International Kite Festival in Gujarat – Uttarayan

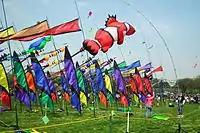
The Blossom Kite Festival, also known as Smithsonian Kite Festival, at Washington Monument, Washington, D.C., US, 3 March 2012

Kites are a part of the culture in Asia, which is why most kite festivals take place there. Here are the most popular kite festivals of the world: